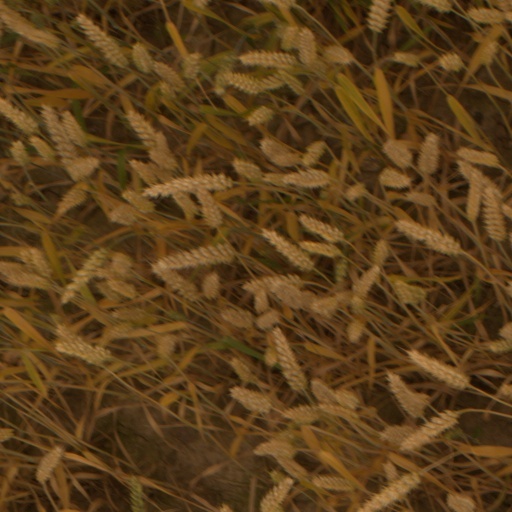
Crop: wheat